Dean of Kilfenora

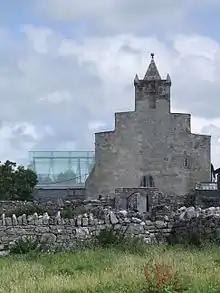
St Fachnan's, Kilfenora

The Dean of Kilfenora was based at the Cathedral Church of St Fachnan (also known as St Fachtna) in Kilfenora, Clare in the small Diocese of Kilfenora within the Church of Ireland. It is probable that the Dean and Chapter were established around the end of the 12th century.